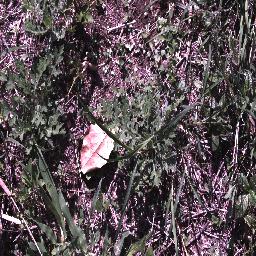
Label: parthenium